Edith Howard Cook

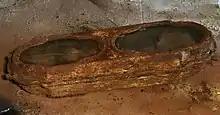
The Barstow casket Edith Howard Cook was buried in, which was found in 2016 during a home remodeling project in San Francisco

Edith Howard Cook (November 28, 1873 – October 13, 1876) was an American child who died at the age of 2 years 10 months. Her cast iron casket and mummified body were found in 2016 during a home renovation project in San Francisco, California. At the time of the discovery, her identity was unknown. However, it was known that the modern residence was atop the former location of the Independent Order of Odd Fellows cemetery, which was in use between 1860 and 1901. The Odd Fellows Cemetery was initially on the outskirts of the growing city of San Francisco, but was closed around 1903 and all bodies were exhumed in the 1930s to make way for new residential neighborhoods. Nearly all traces of the former cemetery, including headstones, were removed at that time. Only the columbarium still stands. Under most circumstances, Edith would be just another name in a book of historical records, one of hundreds of thousands of children who died before the age of 5 years in the 19th century United States, mostly due to a range of infectious diseases. However, an archaeoforensics investigation was able to identify her name using genealogy, mapping, stable isotope, and DNA analyses. Her case provides new insights into the living conditions of children in late 19th-century San Francisco.